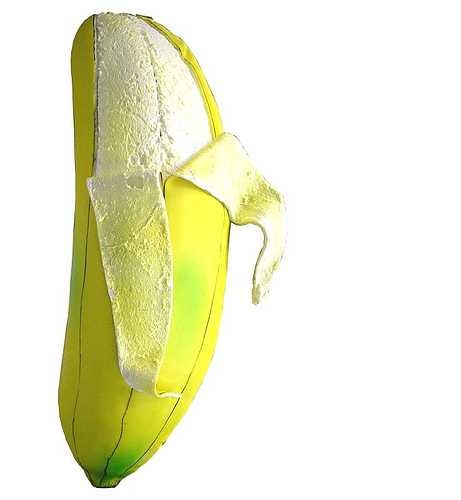
Label: Banana